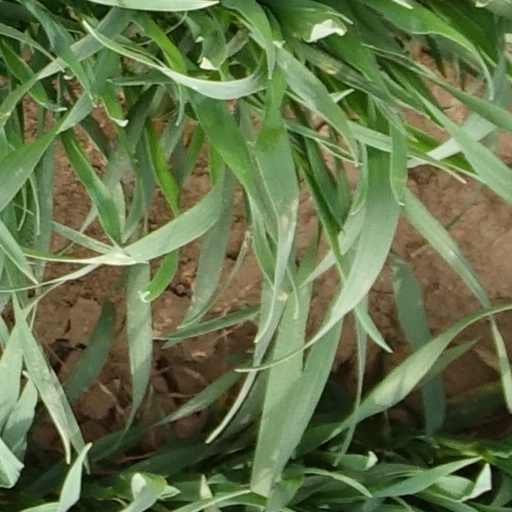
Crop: wheat